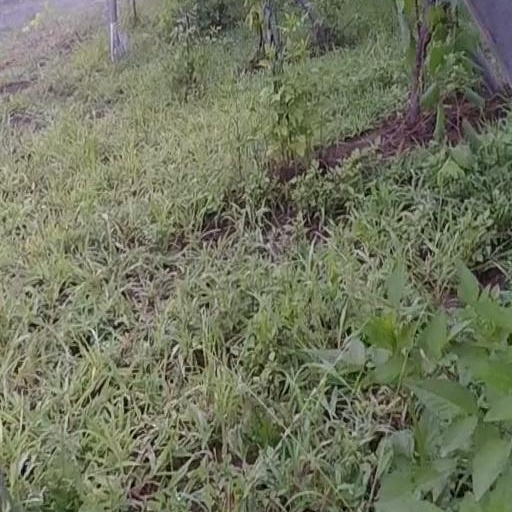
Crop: grape